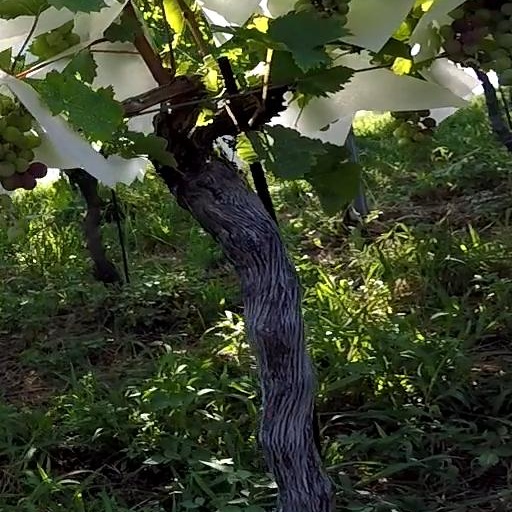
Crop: grape